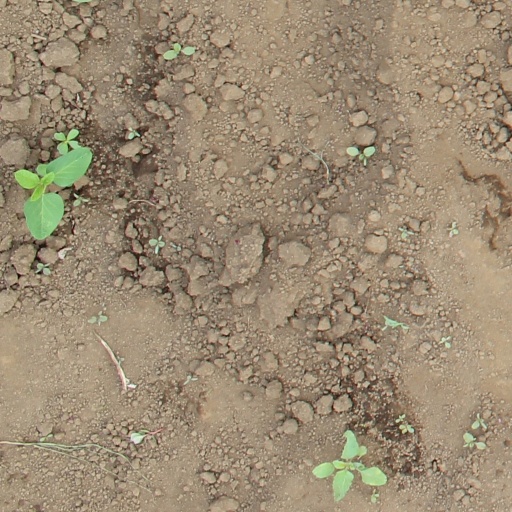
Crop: soybean